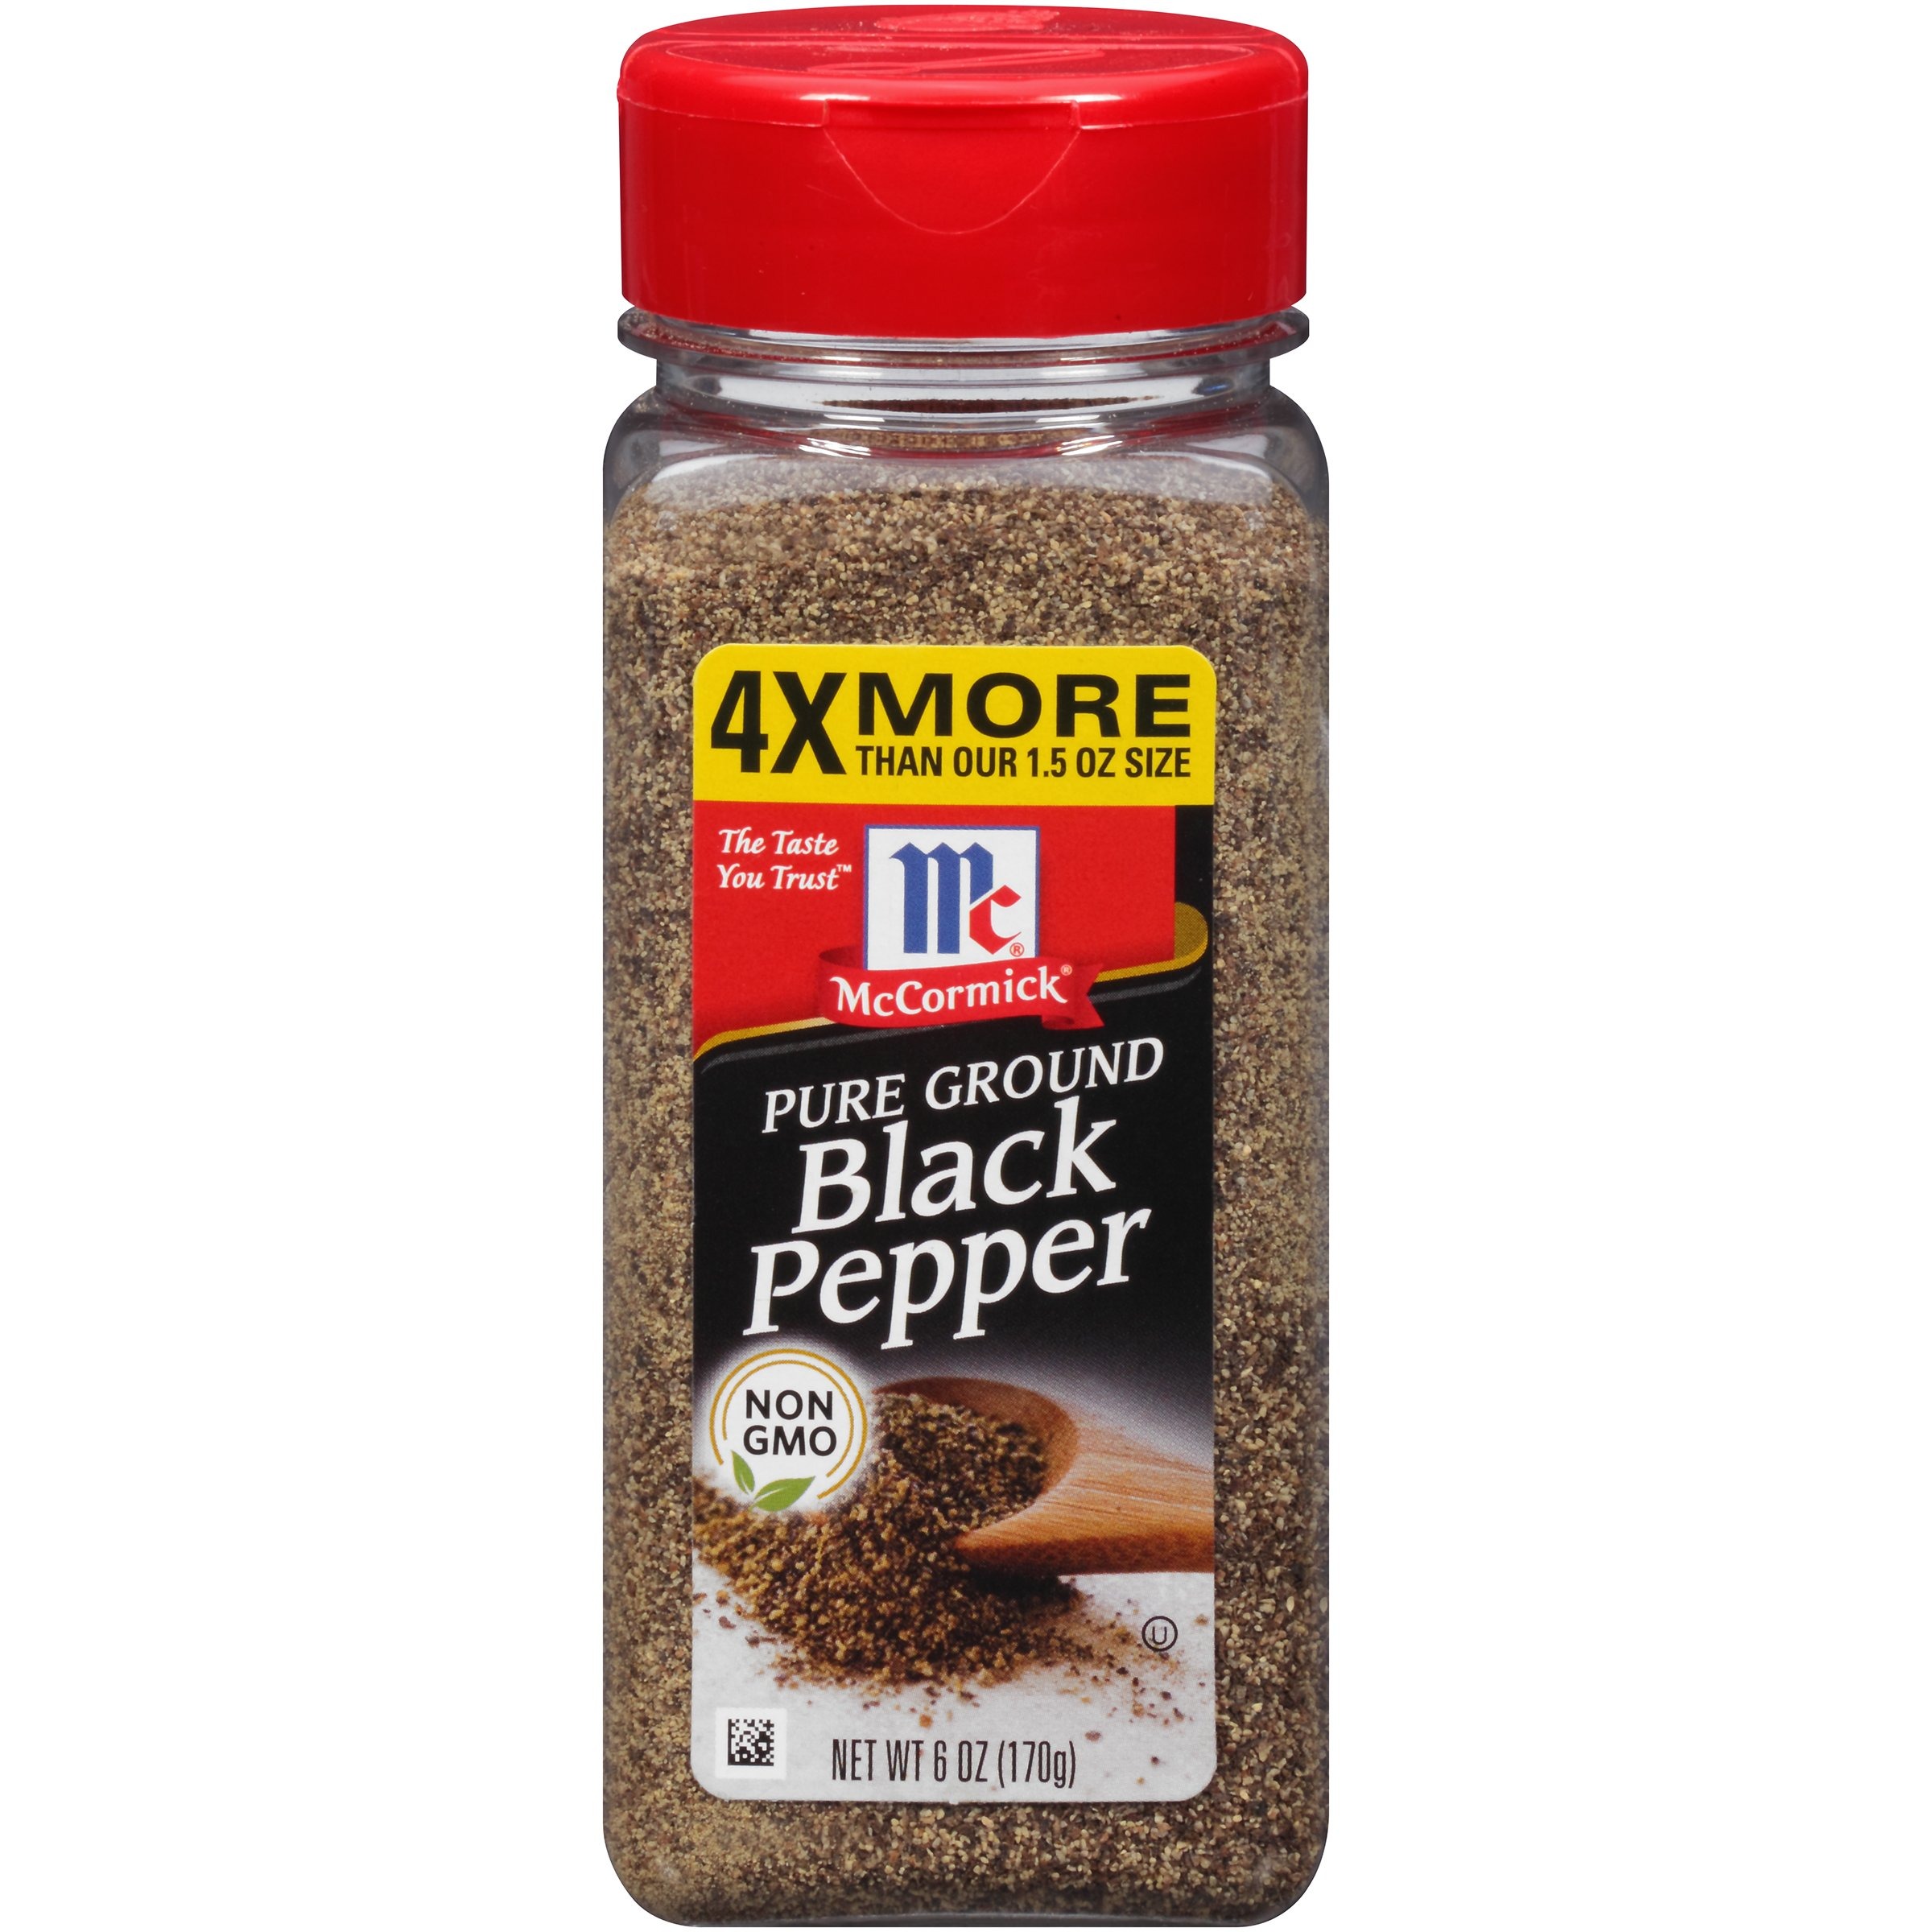
Item Name: McCormick Pure Ground Black Pepper, 6 OZ.
Value: 6.0
Unit: Fl Oz

Price: 7.49